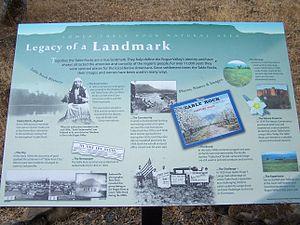
Upper et Lower Table Rocks sont deux mesas culminant à environ 630 mètres d'altitude dans la chaîne des Cascades, au nord du fleuve Rogue et de la ville de Medford, dans le Sud-Ouest de l'État de l'Oregon aux États-Unis. Leur partie supérieure tabulaire est formée par une ancienne coulée de lave andésitique érodée, vieille de sept millions d'années, surmontant des sédiments d'origine fluviale. Elles abritent quatre écosystèmes riches d'une variété naturelle de 70 espèces d'animaux et 340 espèces de plantes : une savane de chênes, un chaparral, une forêt mixte et, au sommet, des prairies à monticules et mares printanières.